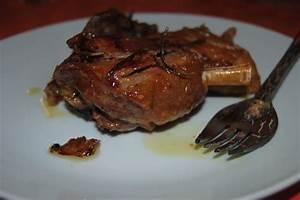
chicken